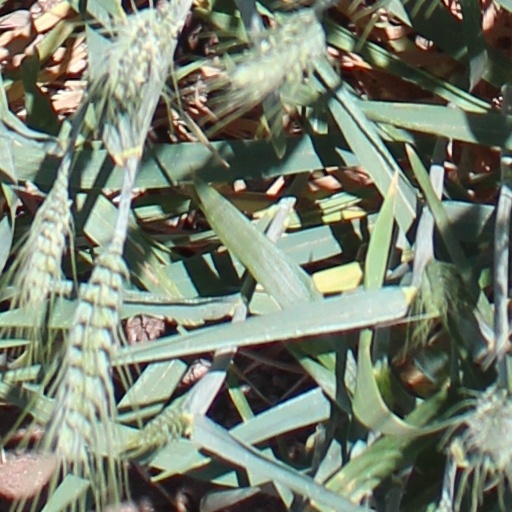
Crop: wheat